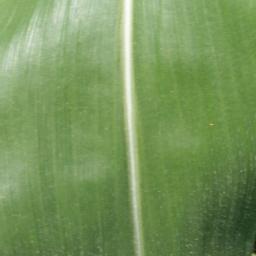
Label: Corn_(Maize)___Healthy